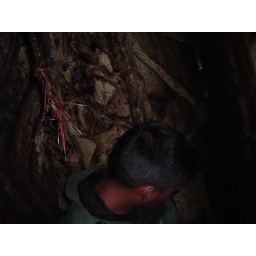
Marc in one of the huge trees in the cloud forest Monteverde.